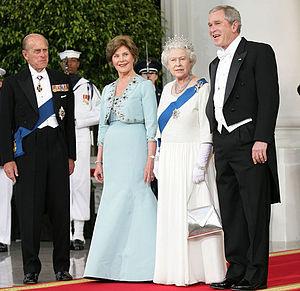
Une queue-de-pie est un vêtement de cérémonie court devant et à longues basques terminées en pointe derrière qui arrivent au niveau des genoux. Elle est généralement caractérisée par le fait qu'elle ne s'attache pas, et que ses pans sont en satin.